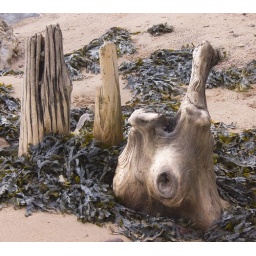
Strange shapes in the decaying timbers of a wreched ship on the beach at Dunster